Roberto Gerlein

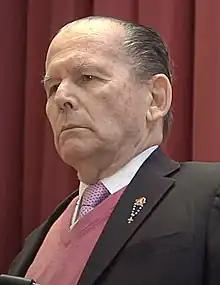

Roberto Víctor Gerlein Echeverría (18 November 1938 – 23 December 2021) was a Colombian lawyer and politician. A Conservative party politician, he was the longest-serving and most senior Member of the Senate of Colombia having been first elected in 1974. During his long political career, he served also as a Member of the Chamber of Representatives (1968–1974), as the 10th Colombian Minister of Economic Development, and as the 42nd Governor of Atlántico. He died in Barranquilla on 23 December 2021, at the age of 83.